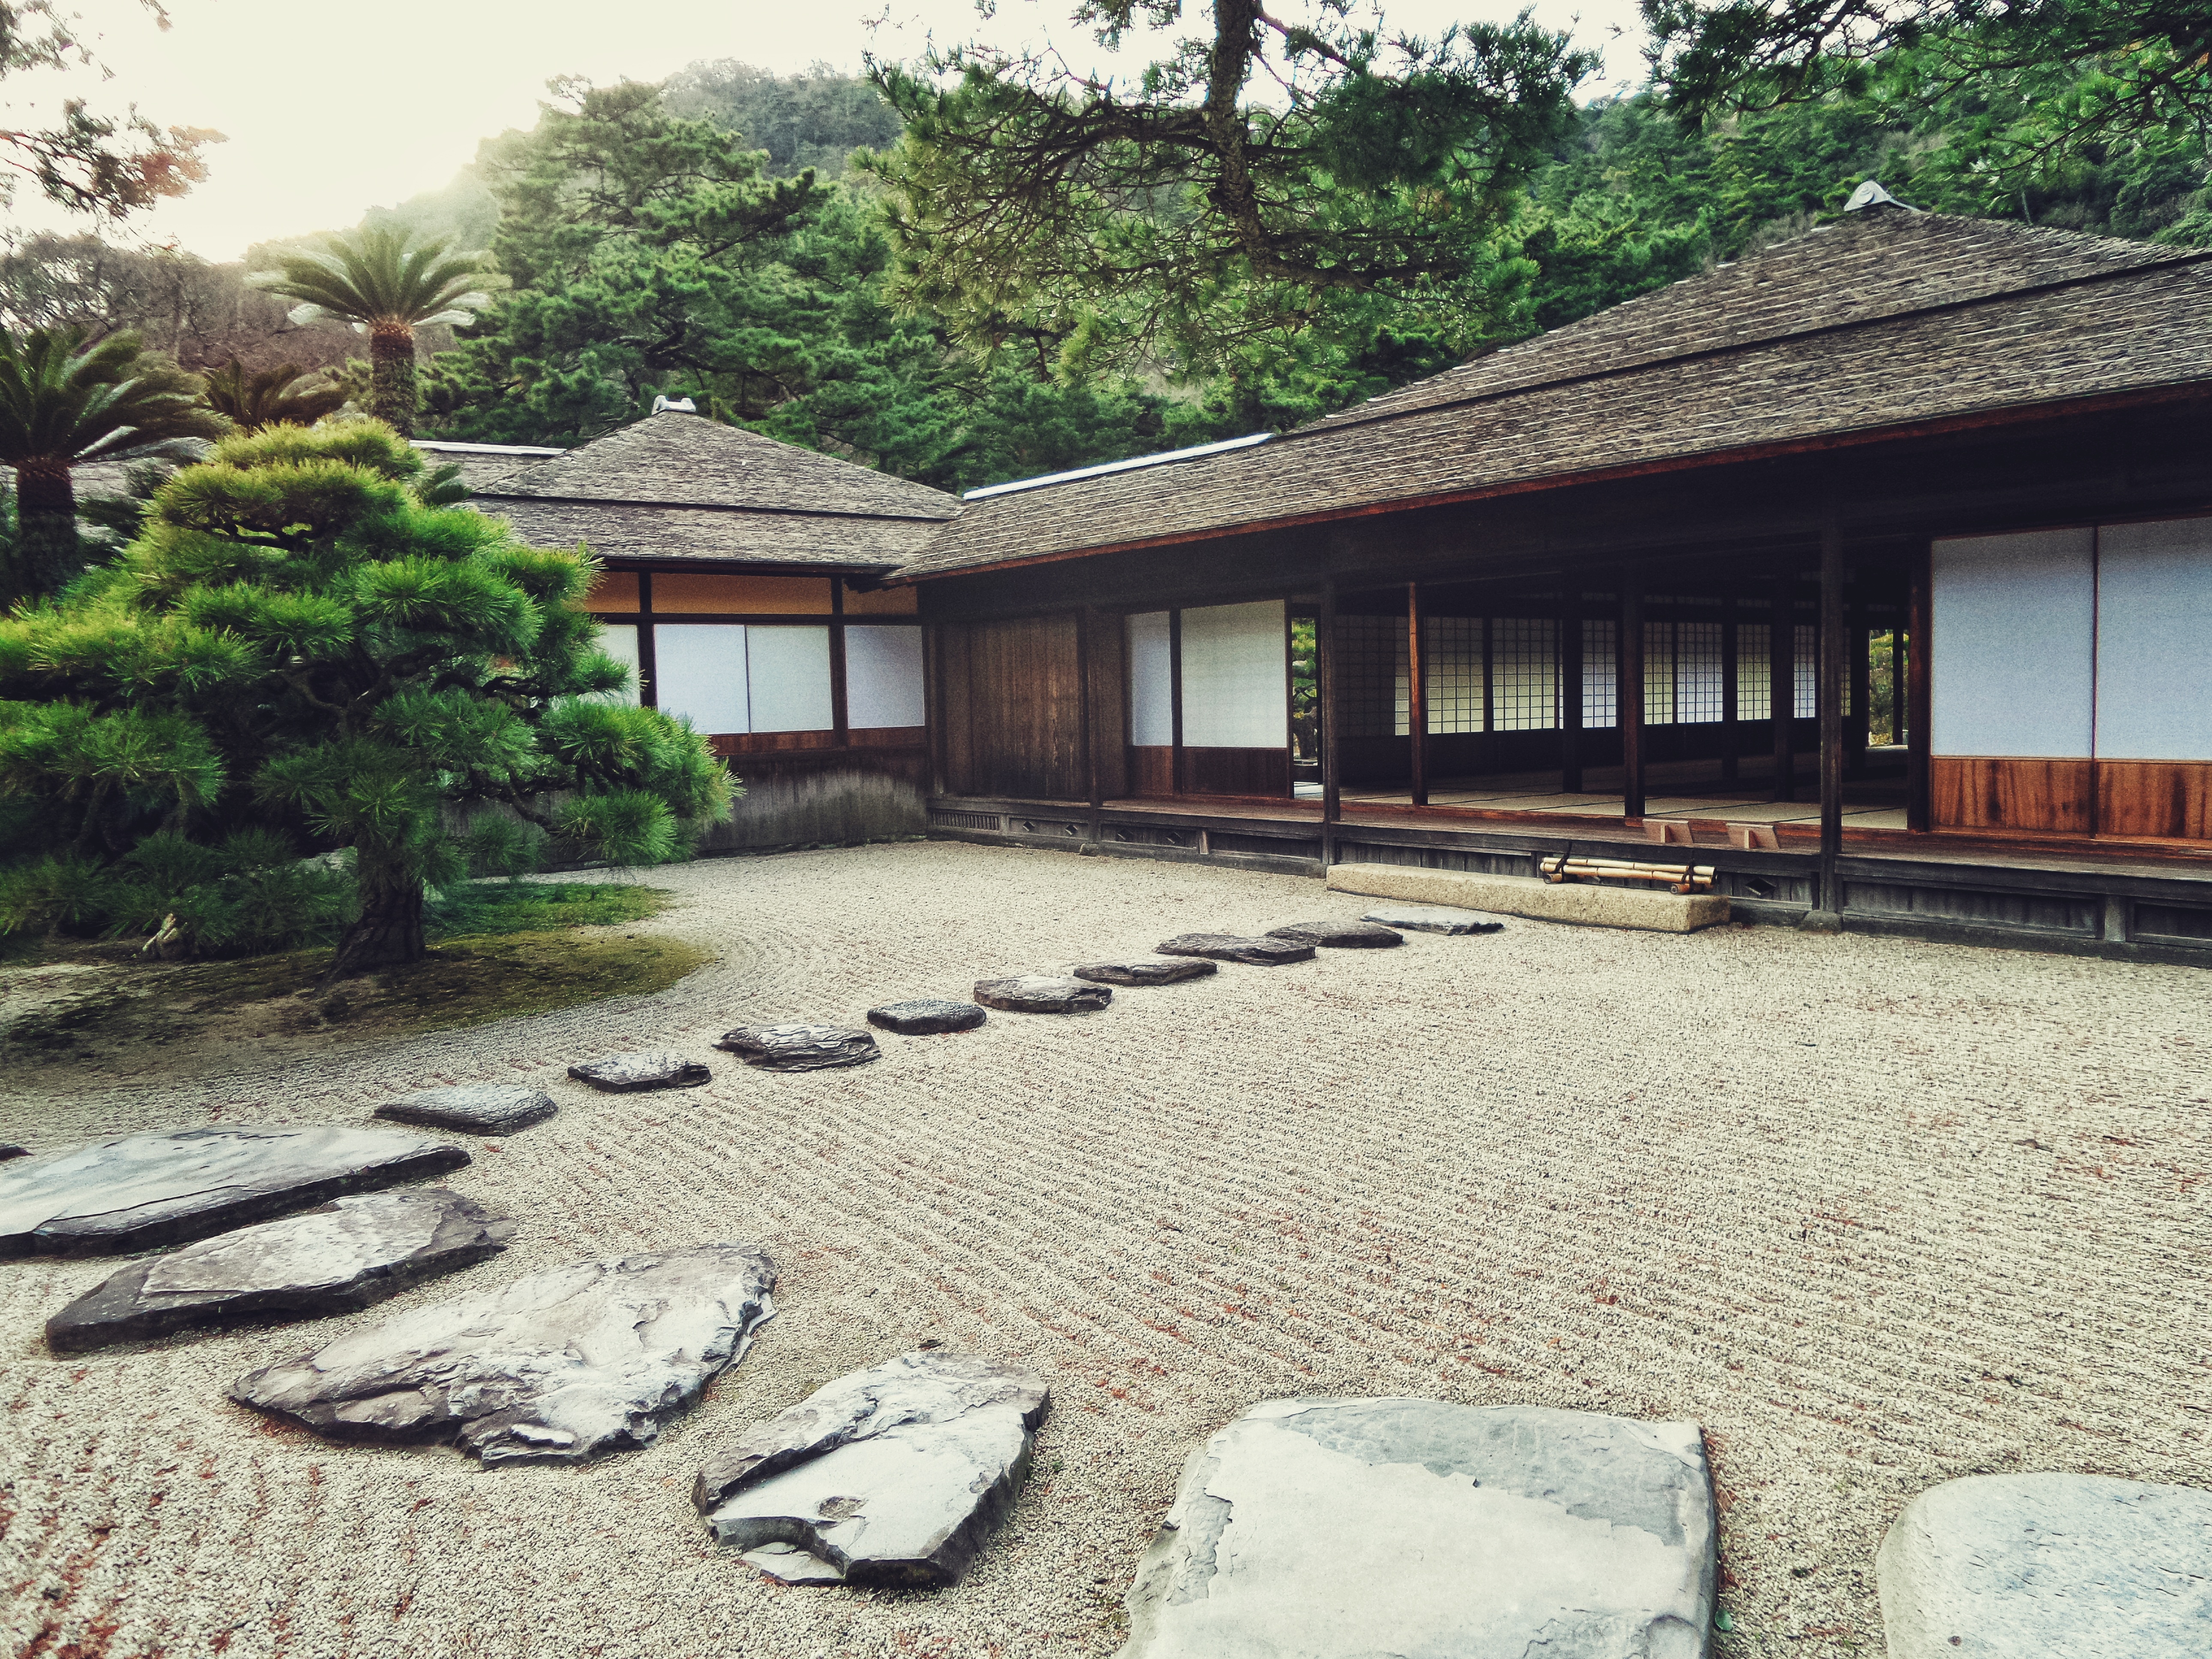
path, house, roof, old, home, steps, walkway, property, garden, zen, stones, courtyard, japanese, way, jardin, estate, traditional, residential area, outdoor structure